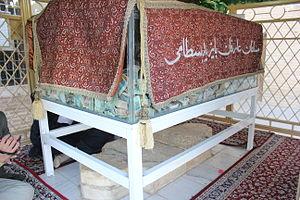
Abû Yazîd Tayfûr ibn 'Isa ibn Soroshân al-Bistâmi connu sous le nom d'Abu Yazîd Bistâmî ou Bayazîd Bastâmî, surnommé « sultân al-'ârifîn » est un soufi perse.